Charles Darwin's education

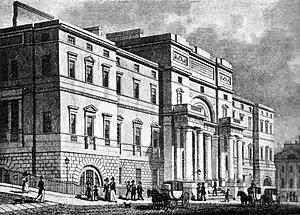
Darwin attended the University of Edinburgh to study medicine, at a time when its new buildings (shown here) were still under construction. View along South Bridge Street, towards the bridge crossing high above the Cowgate. On the left, South College Street leads up to Lothian Street.

In October 1825, Darwin went to Edinburgh University to study medicine, accompanied by Eras doing his external hospital study. For a few days, while looking for rooms to rent, the brothers stayed at the Star Hotel in Princes Street. They took up an introduction to a friend of their father, Dr. Hawley, who led them on a walk around the town. They admired it immensely; Darwin thought Bridge Street "most extraordinary" as, on looking over the sides, "instead of a fine river we saw a stream of people".